2008 Turkish Grand Prix

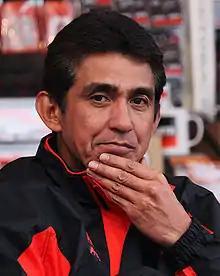
Super Aguri's founder, Aguri Suzuki. It was announced that the team would withdraw from Formula One with immediate effect before the Turkish Grand Prix.

The Super Aguri team had been in financial trouble since a proposed takeover deal backed by equity firm Dubai International Capital, under the "Magma Group" banner, failed to take effect. Early in the week before the Grand Prix, after team owner Aguri Suzuki revealed the extent of his difficulties, the team's trucks were blocked from entering the paddock by the Fédération Internationale de l'Automobile (FIA), Formula One's governing body. This decision was taken by the FIA after being informed by Honda's Formula One team CEO, Nick Fry, that Super Aguri, who used Honda engines and Honda-derived chassis, would not be racing at Istanbul Park. Suzuki then admitted that his financial troubles could not be solved by existing primary sponsor SS United Group Oil & Gas Company, leaving the team with no choice but to withdraw from Formula One as of May 6.